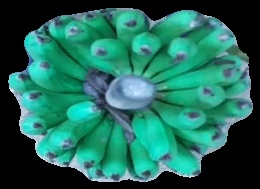
Variety: pachbale
Grade: grade2